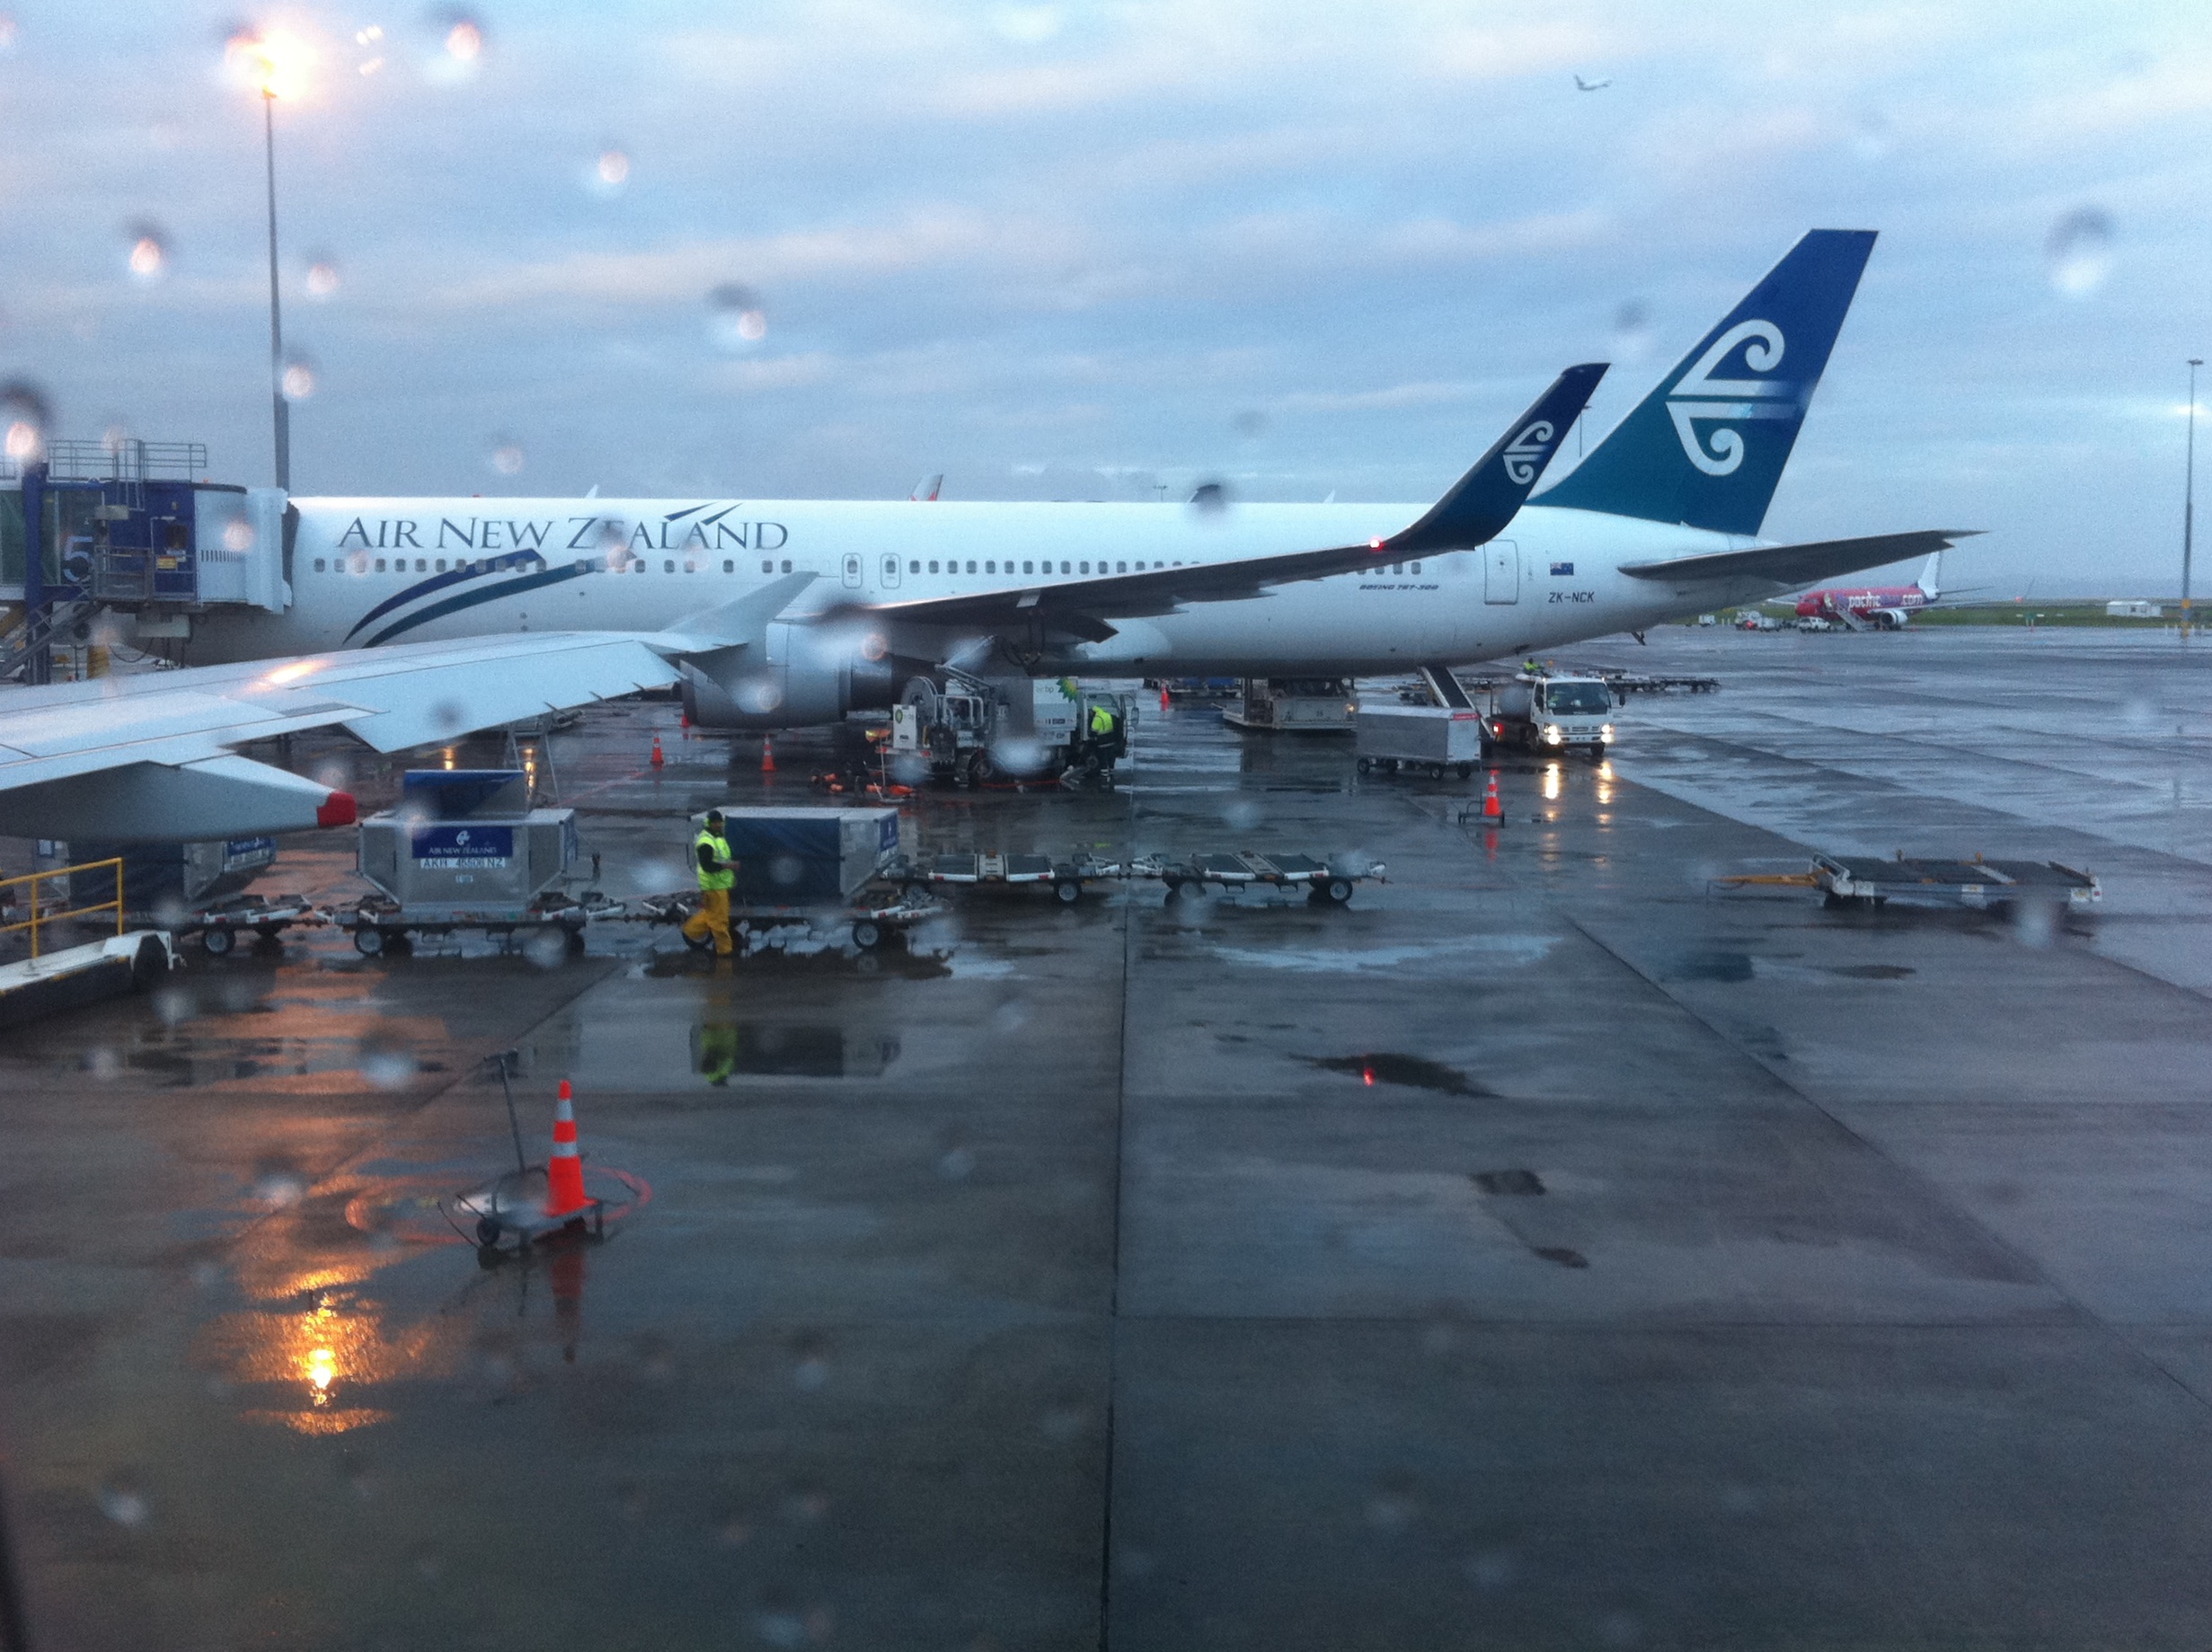
airport, airplane, aircraft, vehicle, airline, aviation, infrastructure, airliner, boeing, takeoff, jet aircraft, airbus a330, boeing 777, boeing 767, air travel, boeing 757, atmosphere of earth, wide body aircraft, narrow body aircraft, airport apron